Corpus Christi, Texas

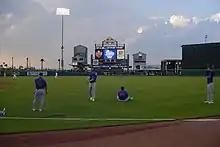
Whataburger Field, home of the Corpus Christi Hooks

The Corpus Christi Botanical Gardens and Nature Center, also located in the city, hosts gardening programs from time to time. On Oso Bay near the Pharaoh Valley subdivision, the Hans and Pat Suter Wildlife Refuge is known for seabird-watching. The nearby Pharaohs golf course also serves as a haven for coastal and migratory birds.